South Alloa

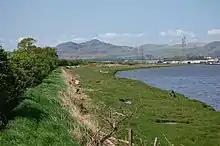
Facing west along the River Forth with South Alloa just visible on the right

The village lies off the A905 road between Dunmore and Throsk. The village is at a former ferry crossing point across the River Forth to Alloa. Between 1850 and 1885 South Alloa railway station was the terminus of a line originally built by Scottish Central Railway.